Argentina women's national field hockey team

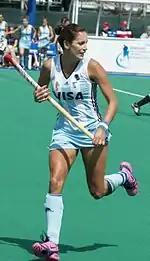
Luciana Aymar, eight-time FIH Player of the Year Award, considered as the best female hockey player of all time

When Luciana Aymar (eight-time FIH Player of the Year Award winner and regarded as the best player in the history of the sport), retired from the national team in 2014 after 376 international matches played, some of Aymar's teammates (such as Carla Rebecchi) asked the Confederation for the retirement of her iconic number 8 worn by her during 17 years with the national team. Nevertheless, the number is not officially retired by the CAH, although it has not been assigned to other players since.